Chapin School (Chicopee, Massachusetts)

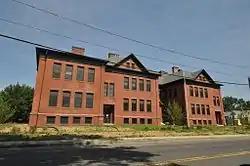

The Chapin School is a historic former school building at 40 Meadow Street in Chicopee, Massachusetts. Built in 1899 and enlarged over the following 15 years, it is a prominent local example of Classical Revival architecture, and exemplifies city planning of the period, having been designed with growth in mind. The building, now converted to residences for homeless veterans, was listed on the National Register of Historic Places in 2016.